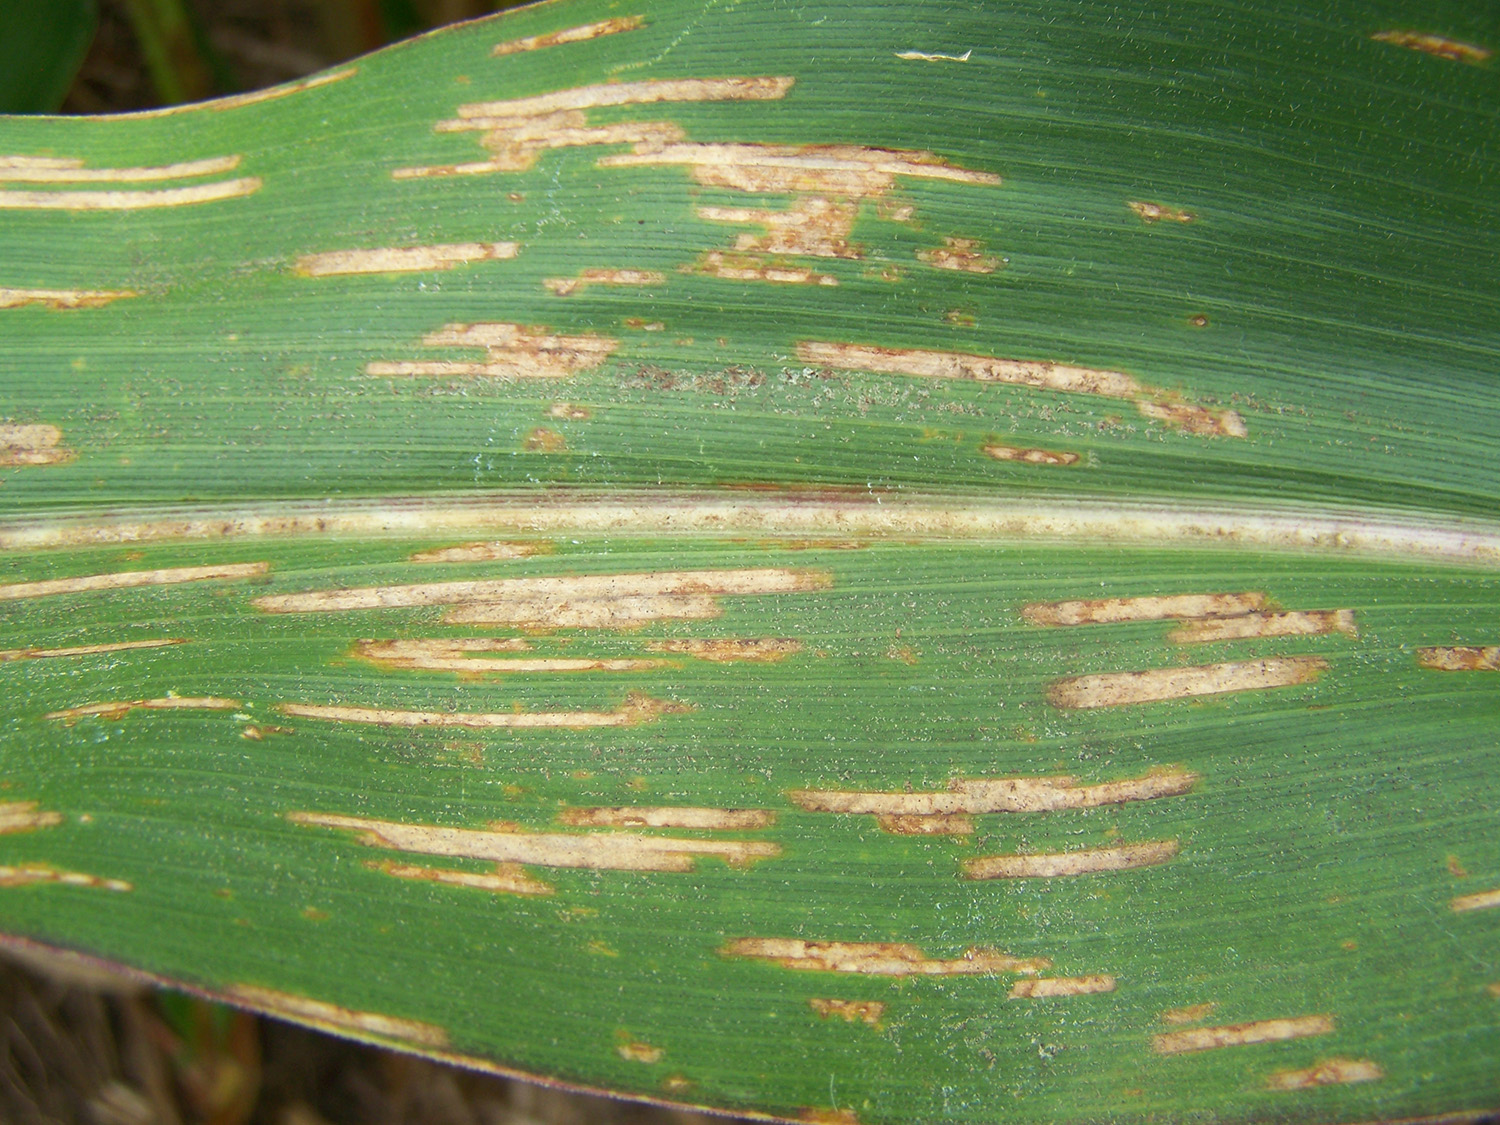
Label: Corn leaf blight
Plant: Corn
Condition: leaf blight